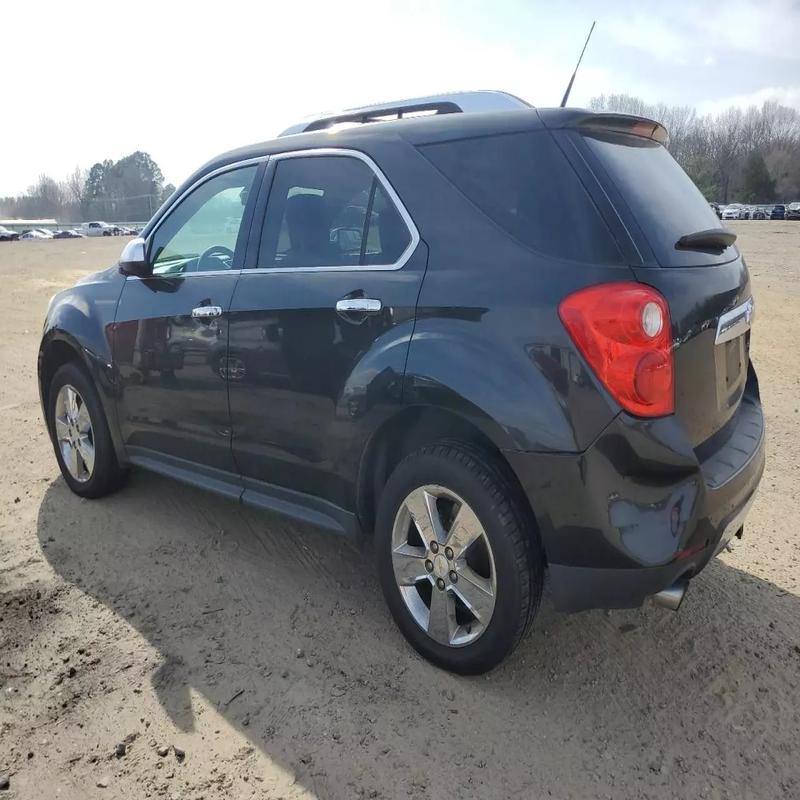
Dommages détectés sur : pare-choc arrière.
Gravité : mineur